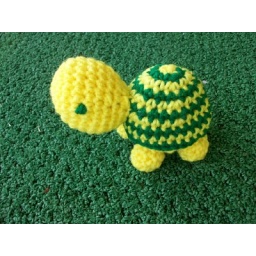
A little turtle handmade in crochet in yellow and green